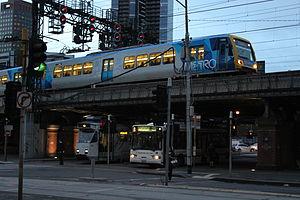
Melbourne est la capitale de l'État du Victoria, en Australie. Deuxième agglomération urbaine du pays après Sydney, le « Grand Melbourne » compte 4 440 300 habitants au recensement officiel de 2014. La ville est située sur la baie de Port Phillip, laquelle ouvre sur le détroit de Bass. Ses habitants sont les Melbourniens. Melbourne est un important centre commercial, industriel et culturel. La ville est souvent qualifiée de capitale « sportive et culturelle » de l'Australie, car elle abrite de nombreuses manifestations et institutions culturelles et sportives parmi les plus importantes du pays.